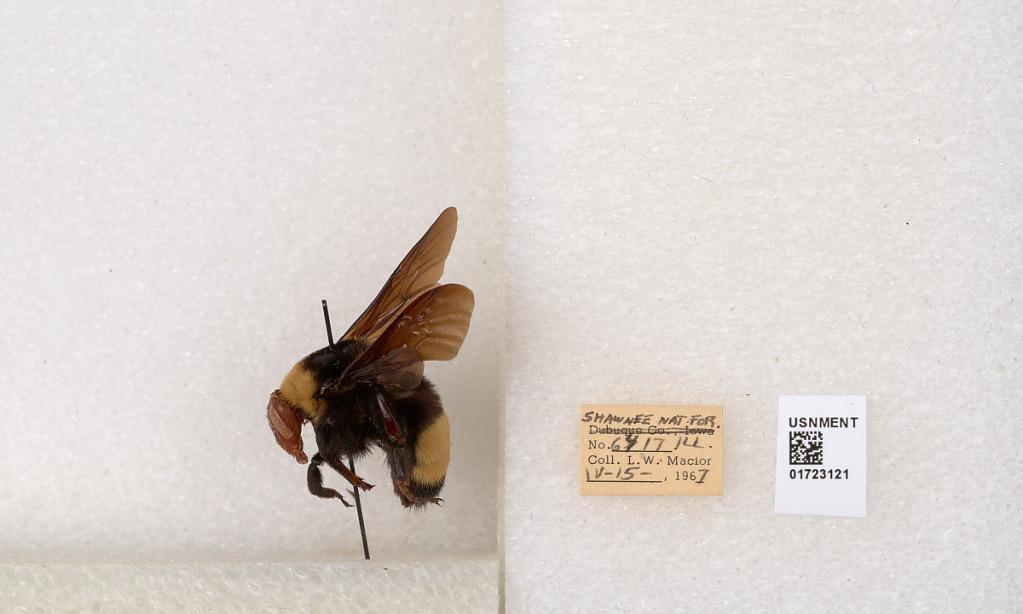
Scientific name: Bombus (Bombus) nevadensis auricormus
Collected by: L. Macior
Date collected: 1967-4-15
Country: United States
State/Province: Illinois
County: Johnson
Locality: Shawnee National Forest
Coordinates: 37.5114, -88.8011